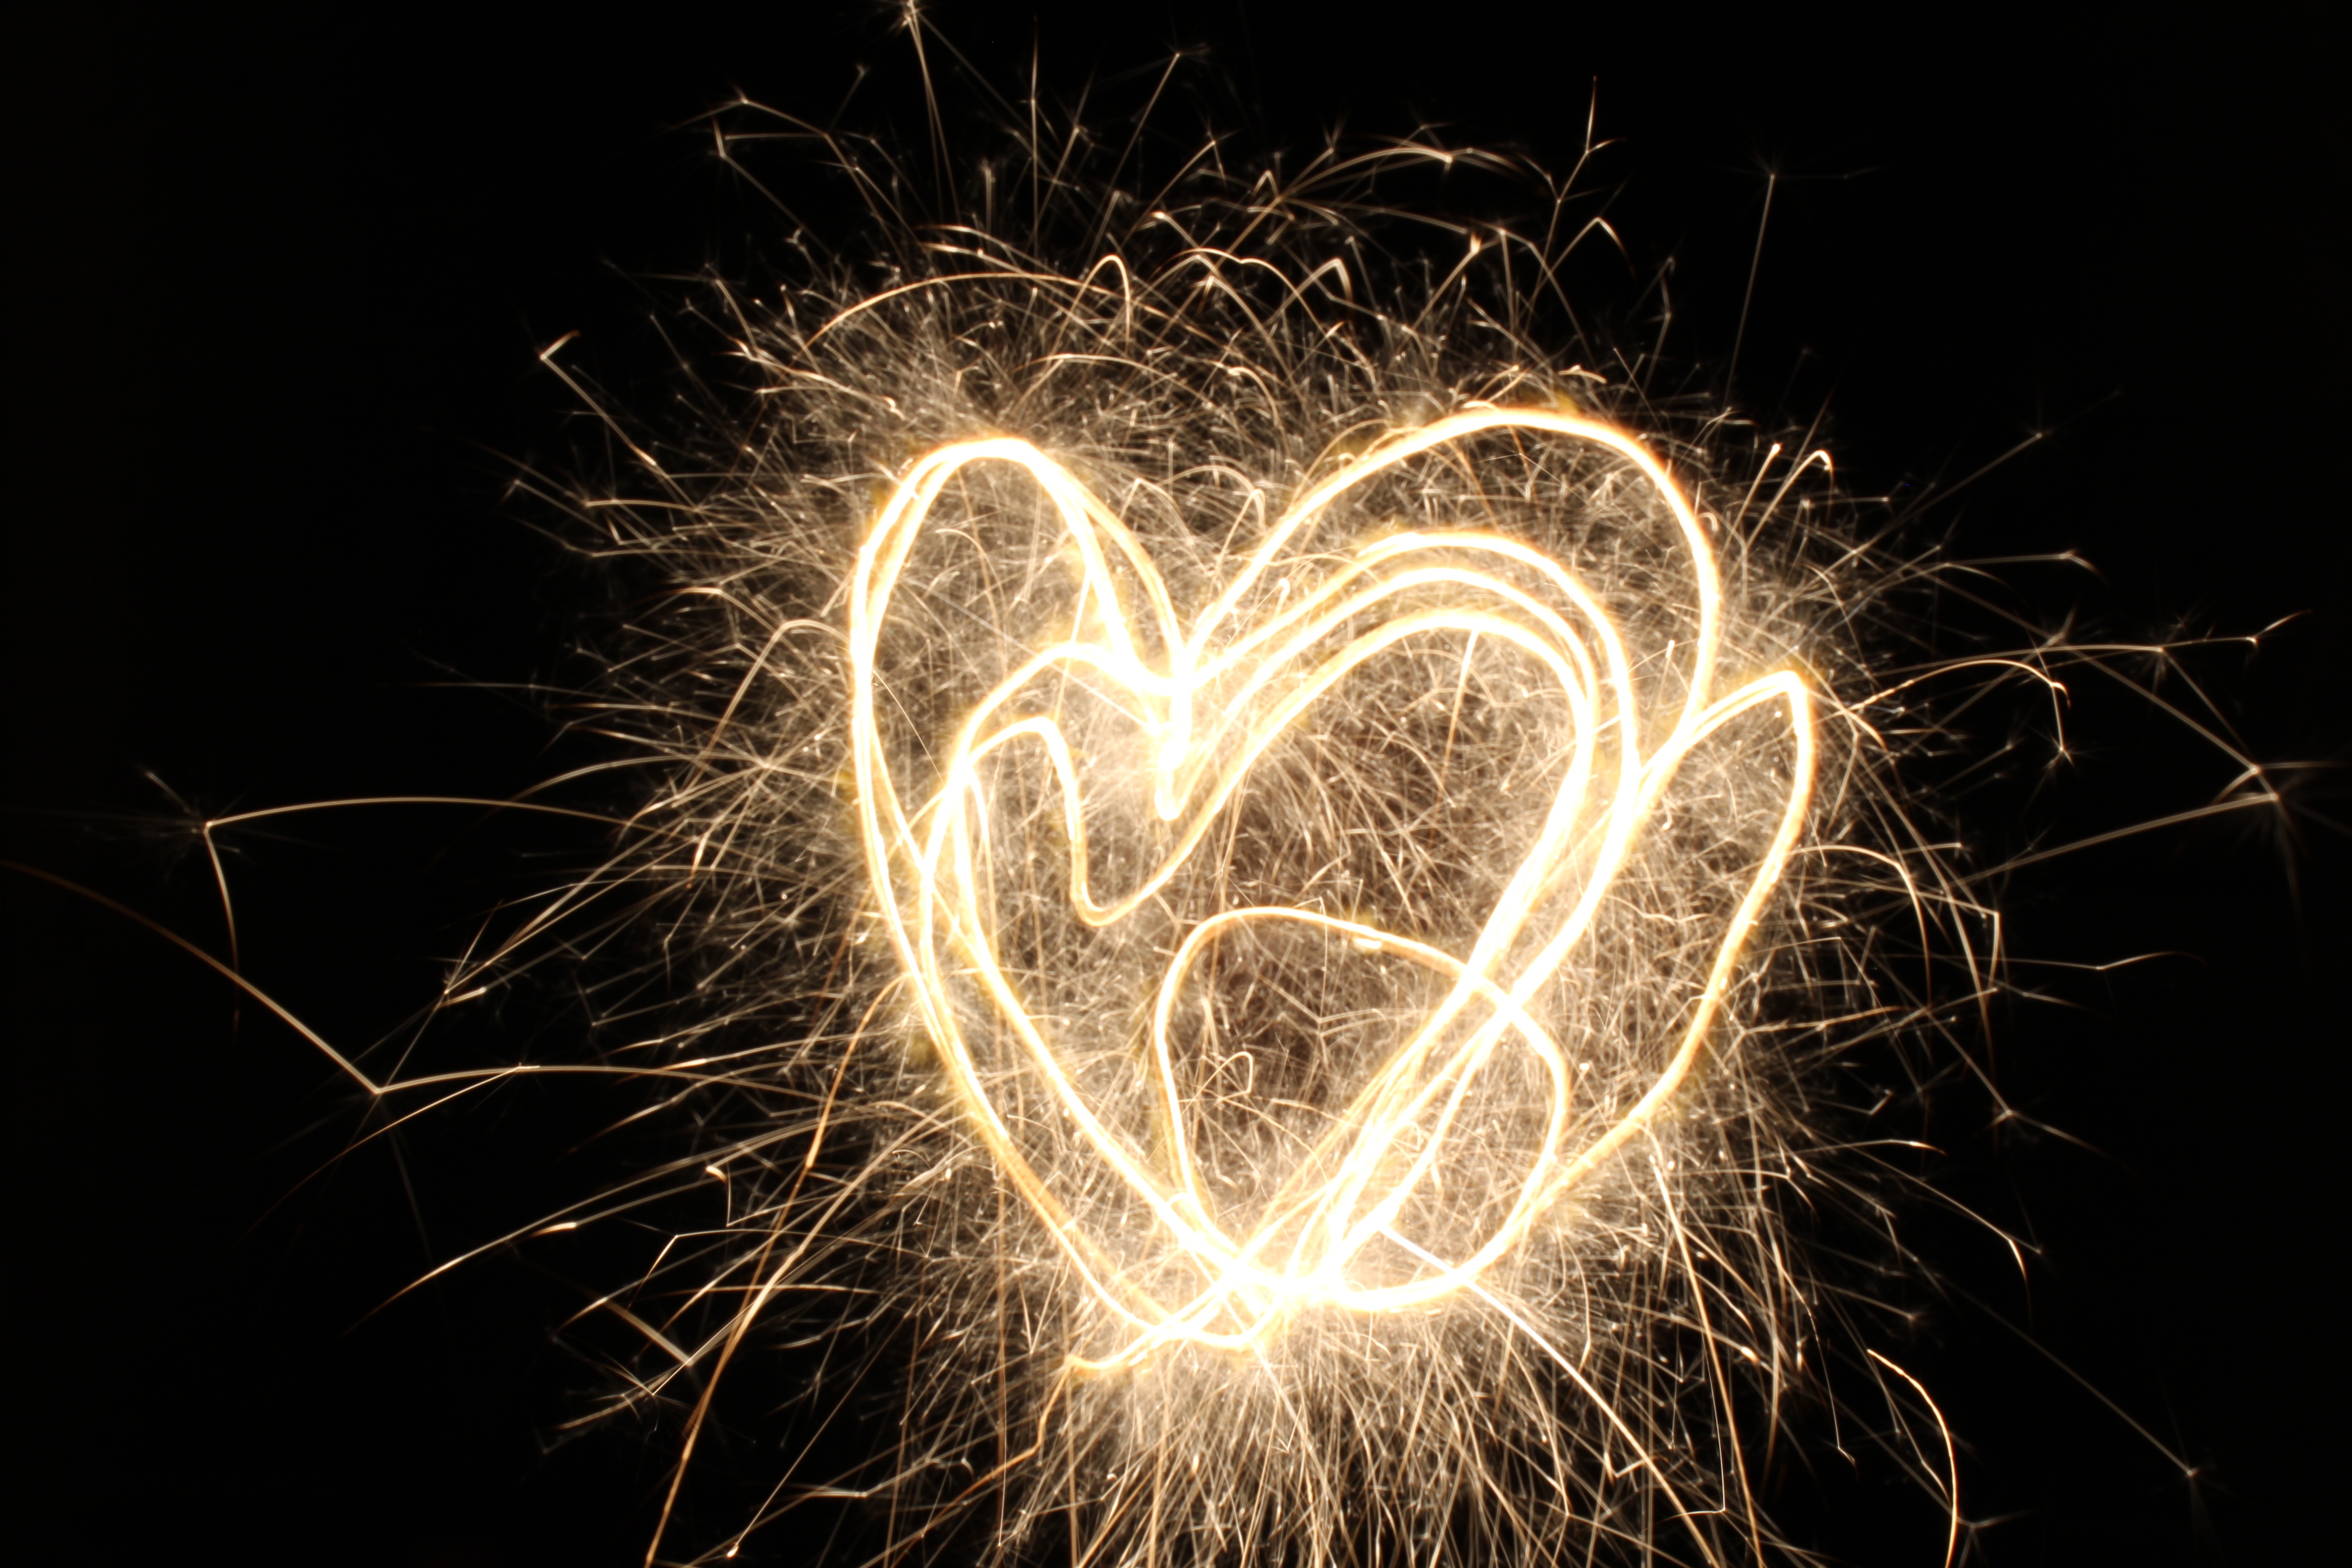
light, night, sparkler, celebration, fire, darkness, colorful, festive, font, festival, fireworks, event